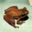
Label: frog